List of recipients of the Croix de Guerre

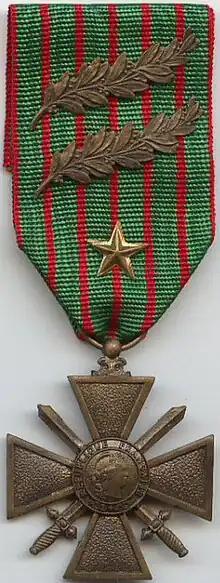
1914–1918 "Croix de guerre" with three citations, 2 bronze palms, 1 silver gilt star

The "Croix de Guerre" ("Cross of War") is a military decoration of France. It was first created in 1915 and consists of a square-cross medal on two crossed swords, hanging from a ribbon with various degree pins. The decoration was awarded during World War I, then revived for World War II, and from 1921 had another version for other conflicts. The Croix de Guerre was also commonly bestowed on foreign military forces allied to France.